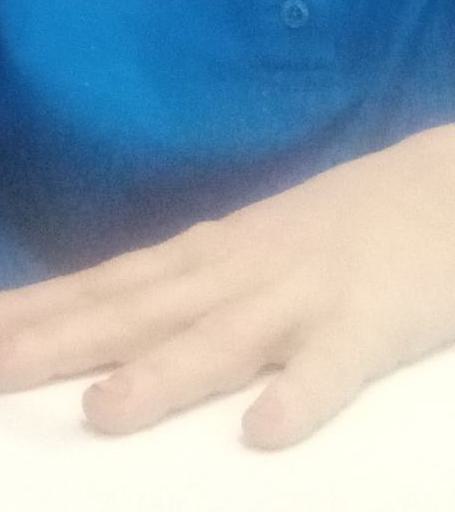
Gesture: no_gesture